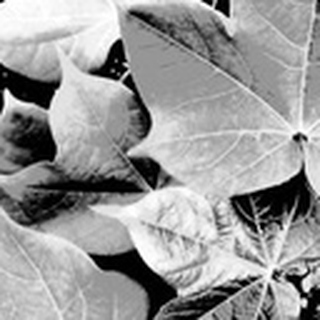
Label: healthy_cotton